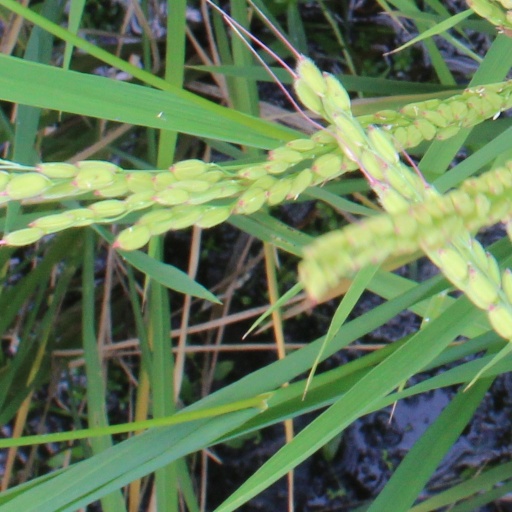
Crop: rice